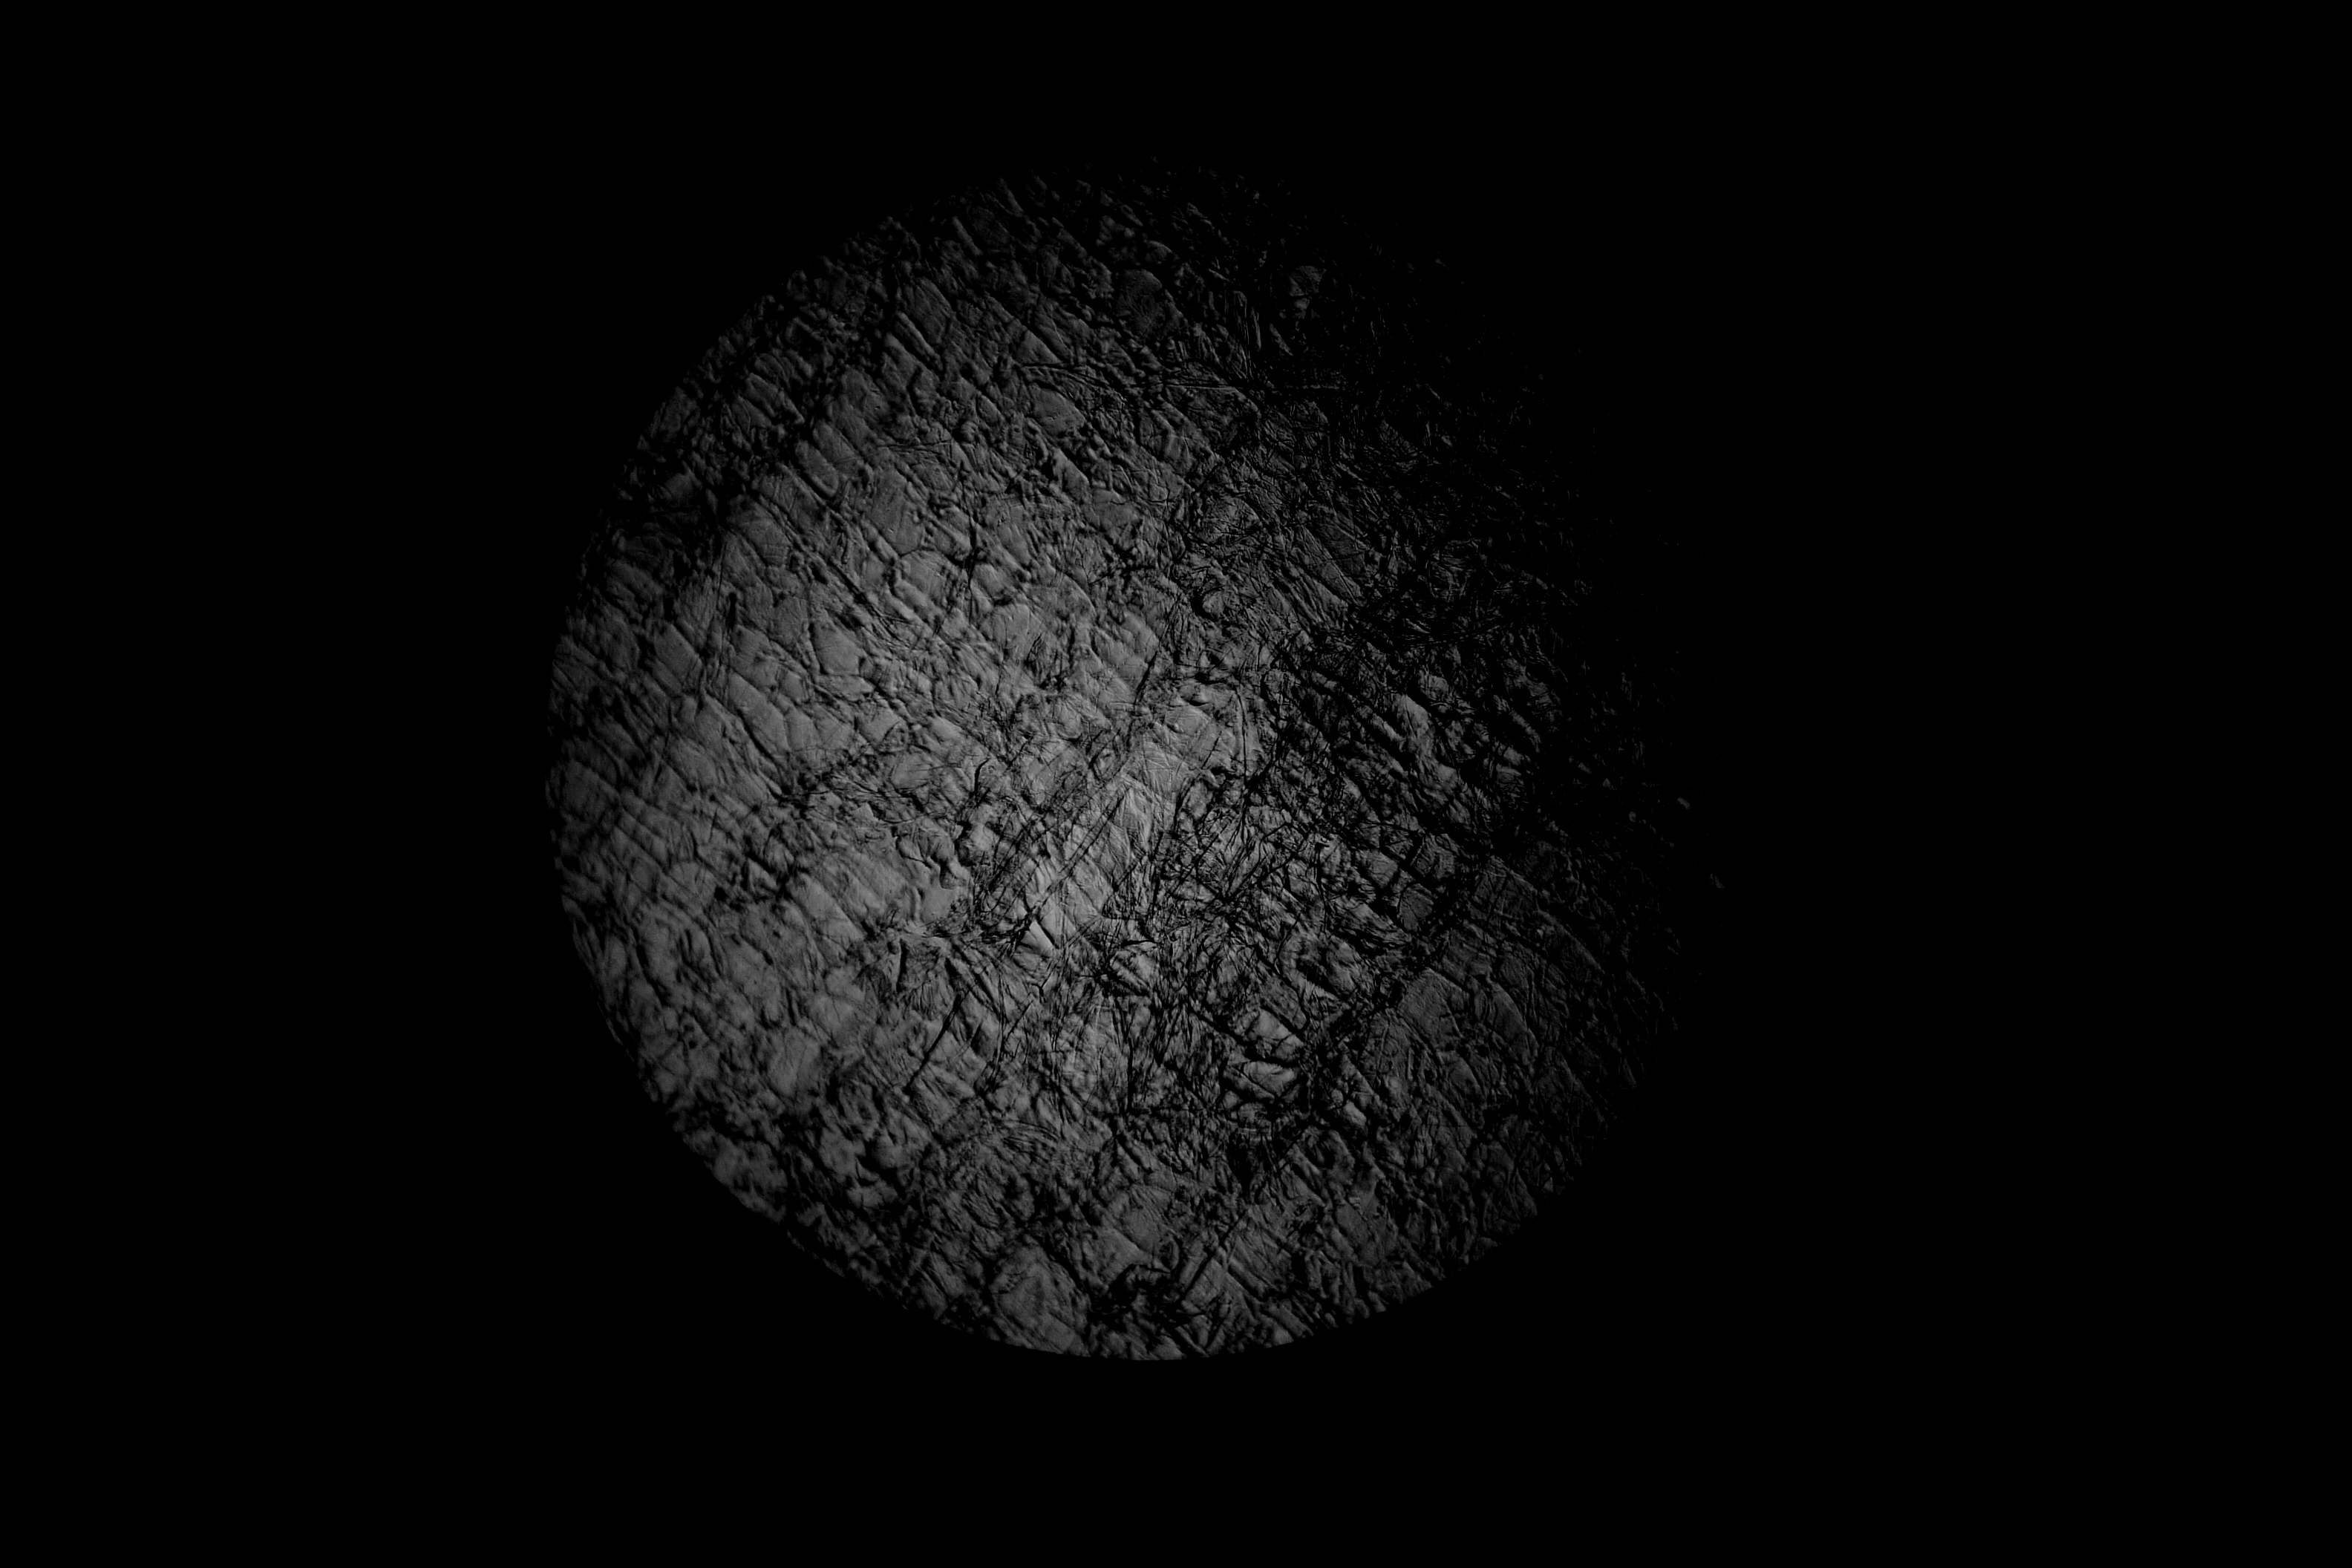
black and white, atmosphere, darkness, monochrome, moon, circle, outer space, astronomy, mikroskop, mikrofotografie, mikrofoto, mikroskopie, astronomical object, monochrome photography